Ferdinand von Parseval

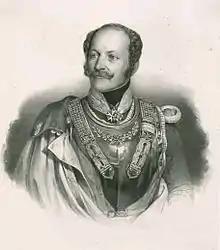
Ferdinand von Parseval

Ferdinand von Parseval (1791–1854) was a Bavarian General.